Scandinavian York

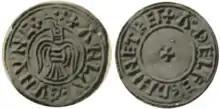
A penny from York minted in Olaf Sihtricsson's time, the moneyer was Æthelfrith. The obverse shows a bird, presumed to be a Raven, the reverse a cross.

Although Æthelstan had integrated the Anglo-Saxon kingdoms into one unified England and suppressed opposition from the Vikings and their allies, when he died in 939, the Viking leader Olaf Guthfrithson (who had been defeated at Brunanburh) arrived from Dublin and took over Northumbria with minimal opposition. Coins minted at York during his reign show the Raven motif.